R12 (cemetery)

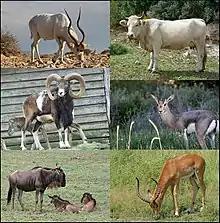
Examples of Bovidae

Eighteen different mammal, bird, and mollusc taxa were found at R12. This large variety of animals is evidence that the people in the Nile river Valley used aquatic resources and hunted animals. Because these remains are found in a cemetery context, it is likely that the remains found are not representative of the living population at the time R12 was occupied. A likely reason that there is a large amount of cattle found at R12 is that cattle maintained a prestigious status in this area of Africa at the time.